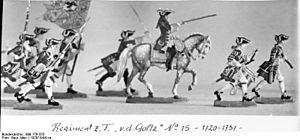
Le 1ᵉʳ Régiment d'infanterie de la Garde prussienne fut formé en 1806 à la suite des défaites prussiennes contre Napoléon à Iéna et Auerstædt, à partir des unités encore valides de la vieille garde royale de Prusse. Il forma d'emblée le régiment de la garde personnelle des rois de Prusse. Tous les souverains et les princes du sang, jusqu'à Guillaume II porteront l'uniforme de ce régiment. Le roi de Prusse était de plein droit chef de régiment, chef du 1ᵉʳ bataillon et chef de la 1ʳᵉ compagnie de ce régiment. Aussi cette unité d'élite tenait-elle le premier rang dans l'armée prussienne puis allemande, ce qui se manifestait entre autres par le fait que les officiers du 1ᵉʳ Régiment de la Garde avaient le privilège de défiler devant les princes et le Corps diplomatique lors de la présentation au trône chaque nouvel an. On désignait officieusement cette unité comme le « Premier régiment de la Chrétienté ».